Otomi

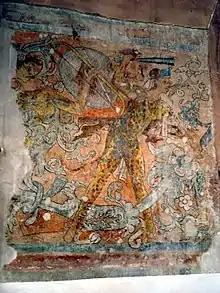
Mural Iglesia Church of San Miguel Arcángel, Ixmiquilpan, Hidalgo

A sizable portion of the Otomi resided in the state of Tlaxcala. Although there are reports that Spanish Conquistador Hernán Cortés originally attacked and "annihilated the Otomis at Tecoac, who were destroyed completely", they eventually joined forces with him when he fought the Aztec Triple-Alliance, eventually defeating it. This allowed the Ixtenco Otomi or ("Yųhmų") to once again expand. They founded the City of Querétaro and settled in many towns in the state now known as Guanajuato. The Otomi of Mezquital or ("Hñähñu") maintained a state of war upon the Spanish and their Ixtenco otomi allies with records indicating that the hñähñu (Otomi of Mezquital) resisted assimilation and maintained nomadic raiding parties that attacked any Spanish settlement within Hidalgo maintaining a state of war that lasted until the first silver mines were opened. The Ixtenco Otomi allegiance with the Spanish led to many converting to Roman Catholicism, but they also held onto their ancient customs. While being colonized, the Ixtenco Otomi language was dispersed to various other states such as Guanajuato, Querétaro, that included the states of Puebla, Veracruz, with Michoacán and Tlaxcala, where most remained farmers. In the Mezquital Valley a traditional homeland to the Otomi, the terrain was not well suited for farming as the land was dry and many Otomi people hired each other as laborers and relied heavily on the maguey-based drink, pulque. Originally, the Spanish banned the drink but soon attempted to manage a business through its production which led to the Otomi people solely using the drink for their own consumption.